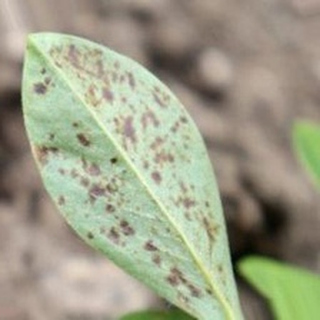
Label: groundnut_rust